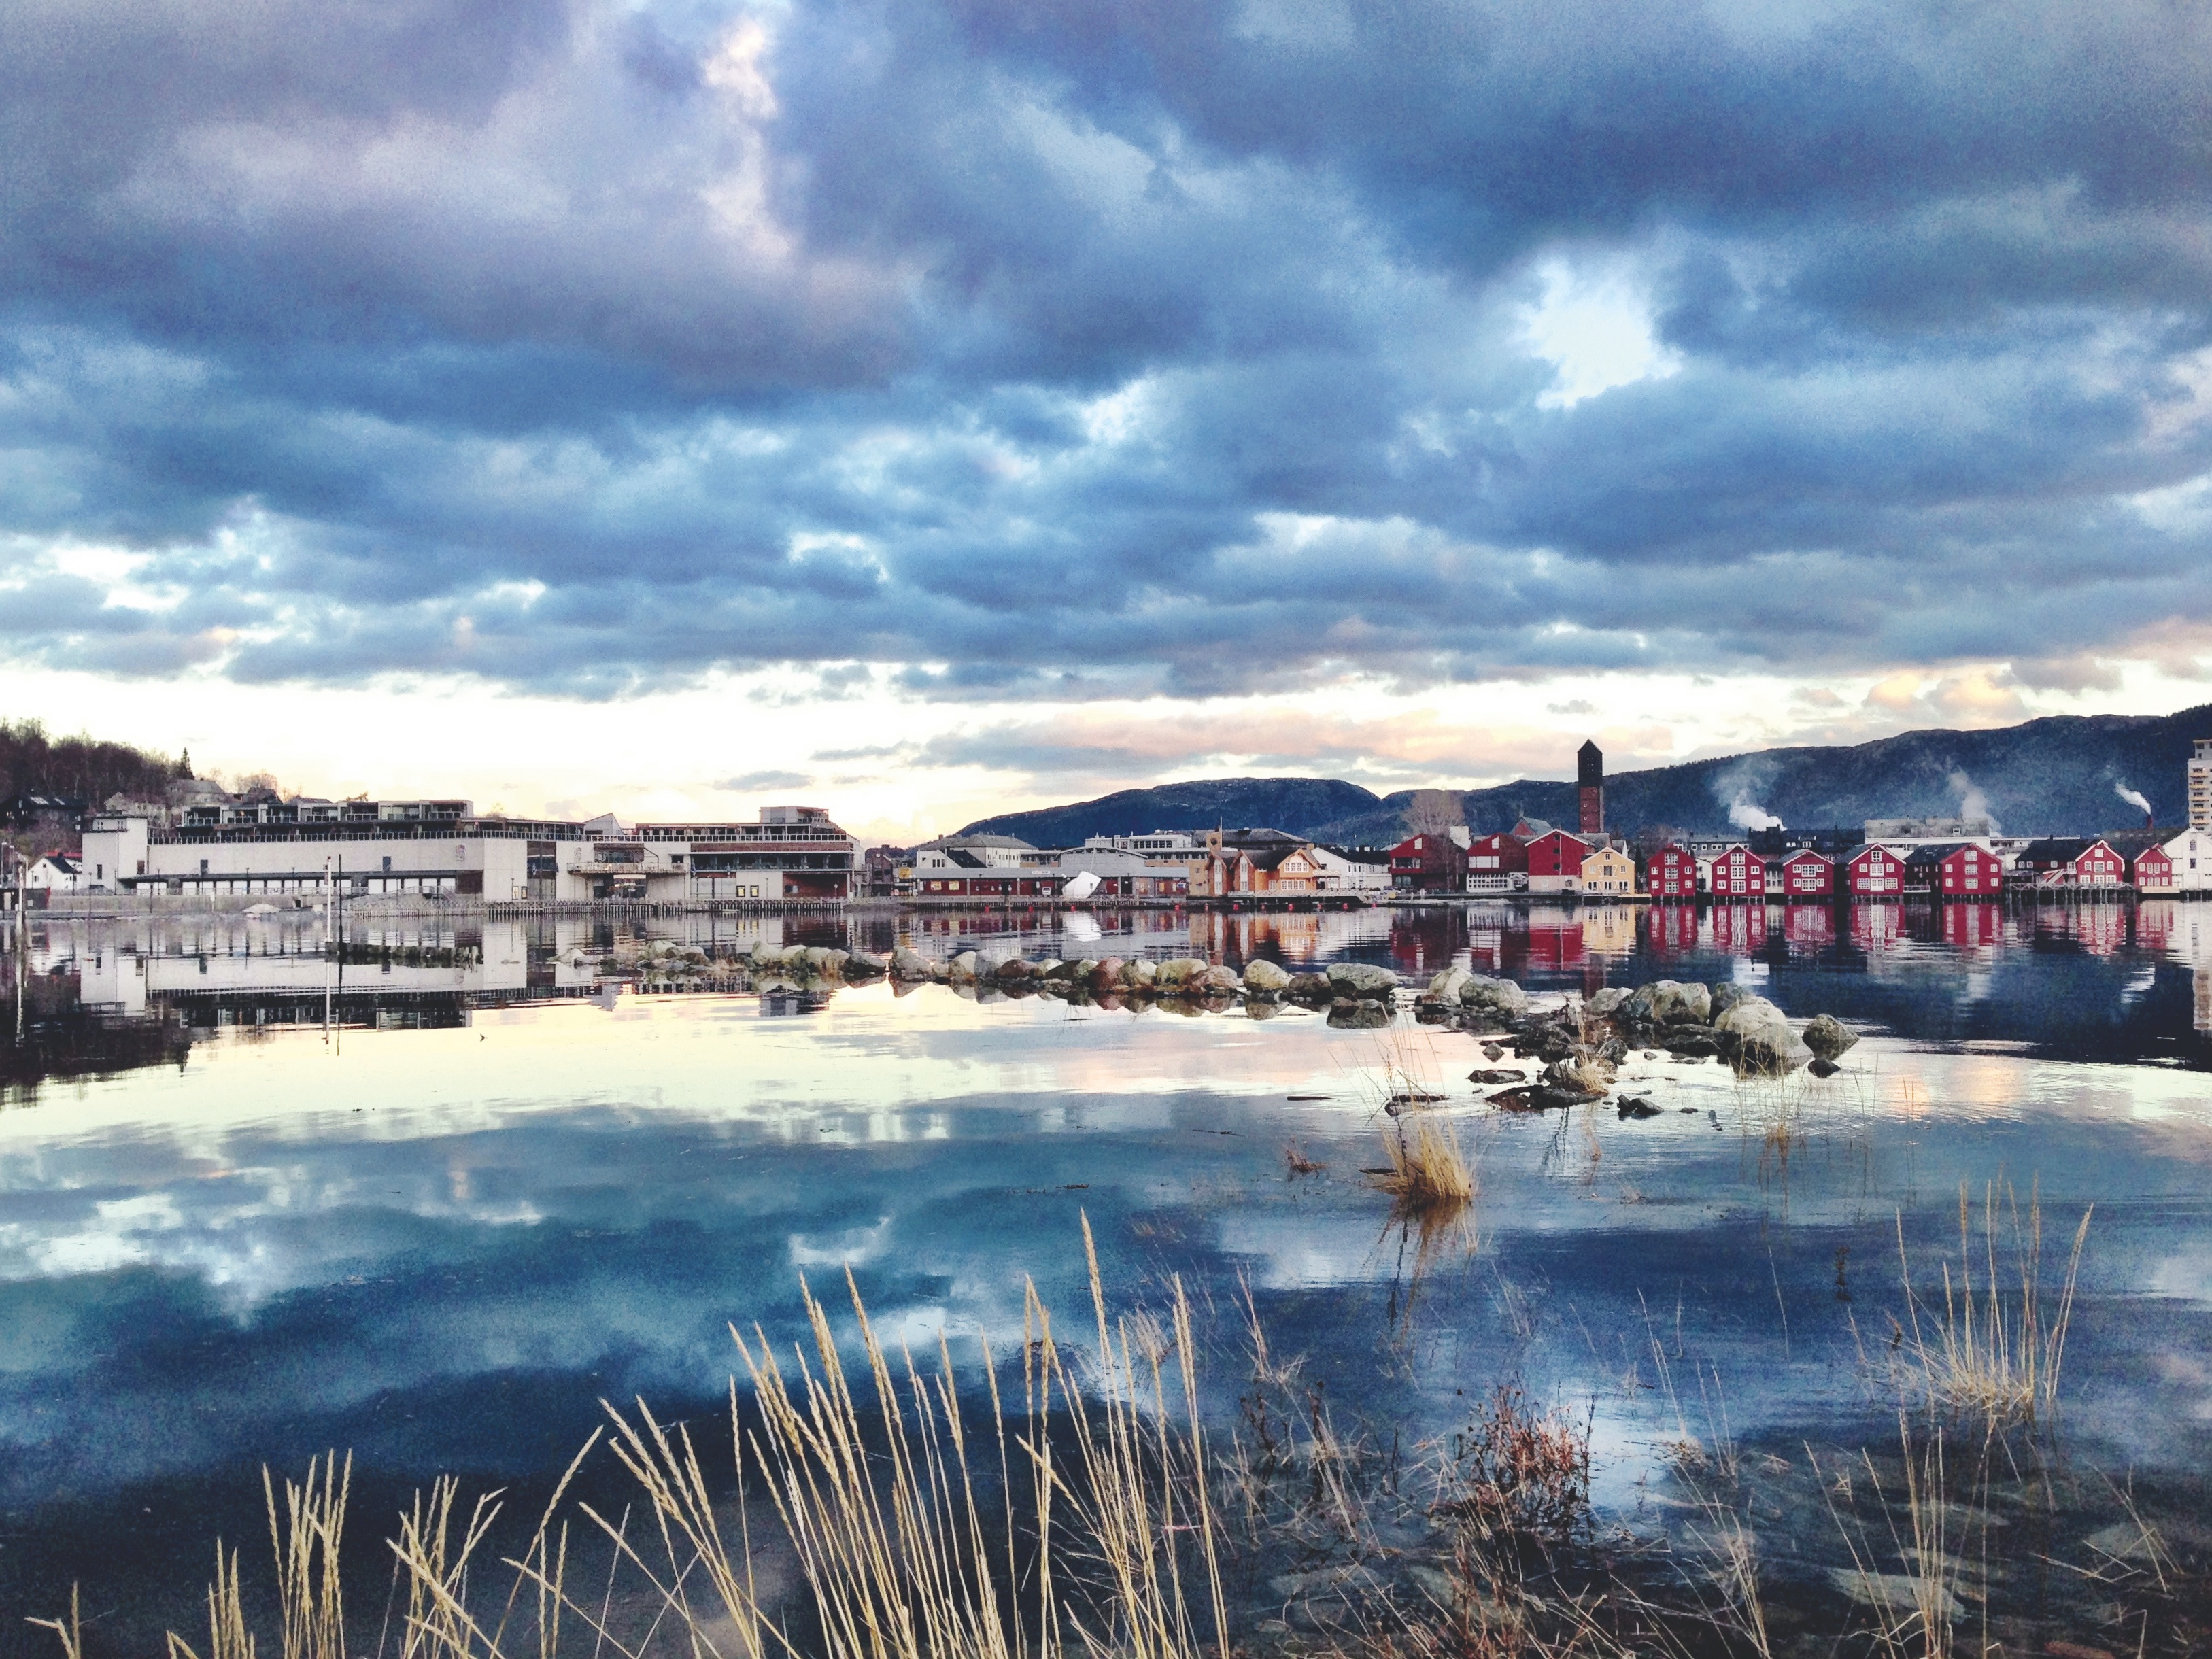
landscape, sea, coast, horizon, snow, winter, cloud, sky, morning, shore, lake, cityscape, panorama, evening, reflection, season